Ingleside Historic District

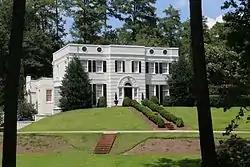
3192 Vista Circle

The Ingleside Historic District is a planned neighborhood and a historic district in Macon, Georgia, United States, which was listed on the National Register of Historic Places in 2016.